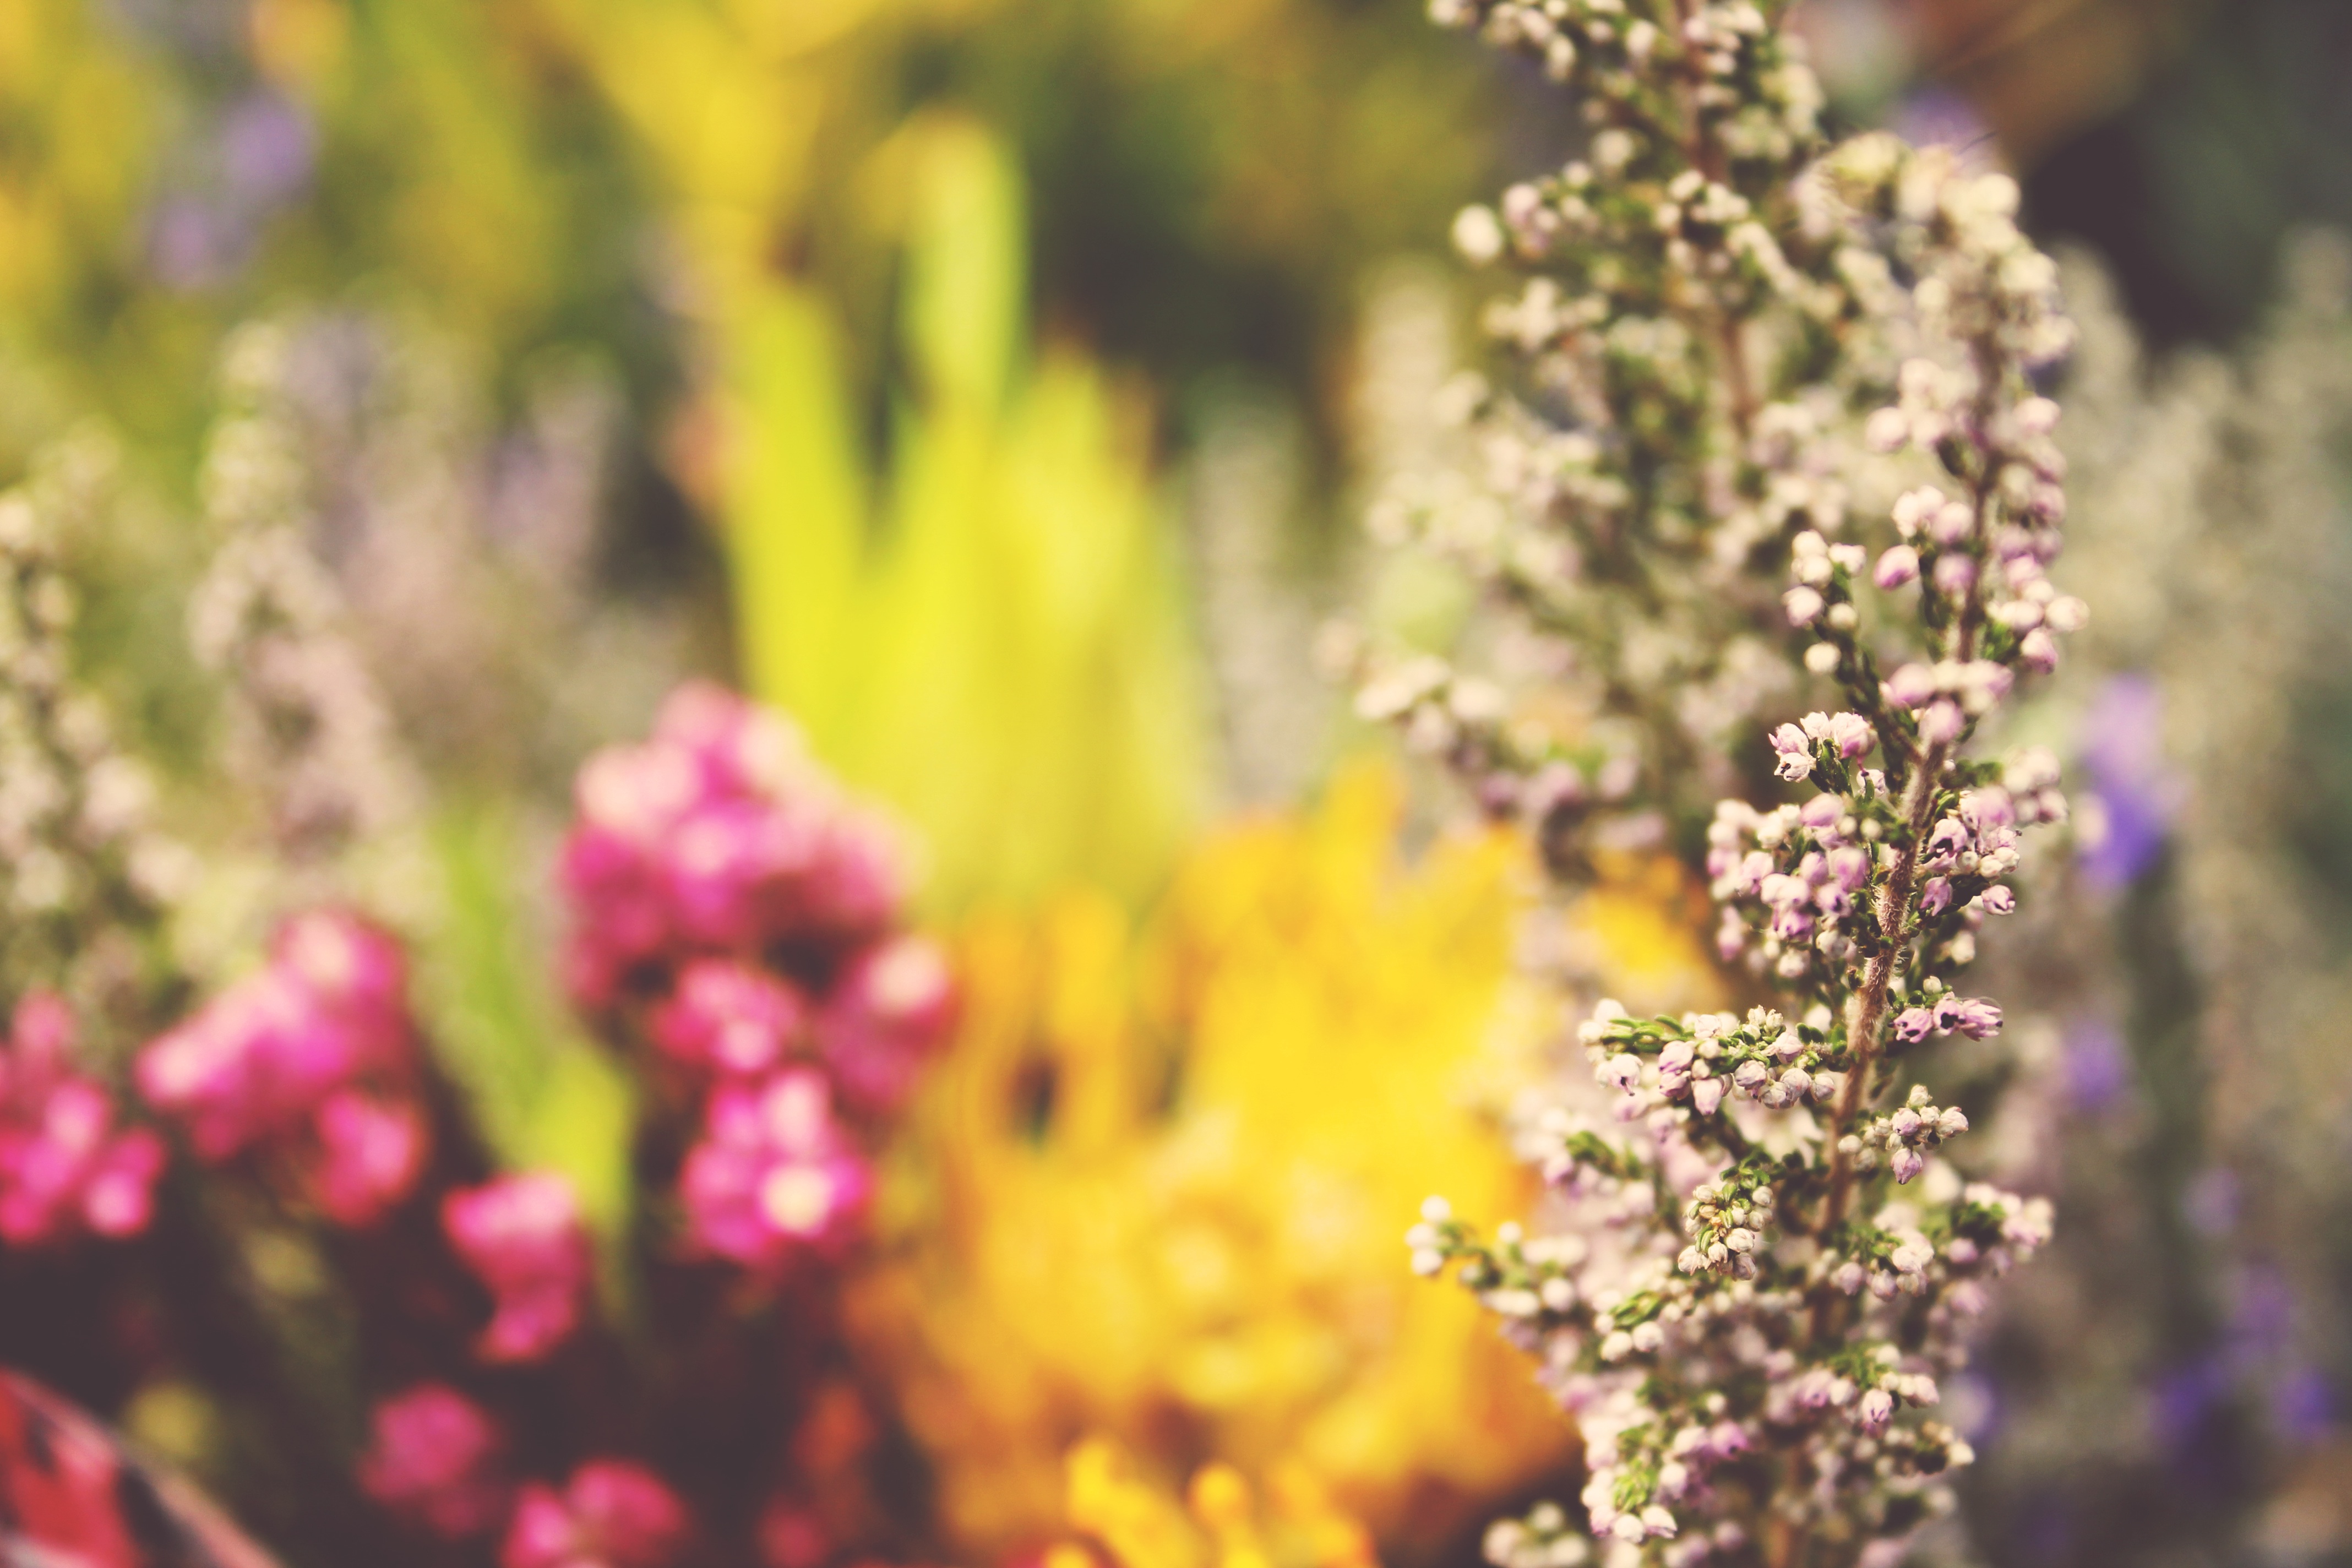
nature, blossom, plant, flower, pollen, botany, flora, lavender, wildflower, shrub, macro photography, flowering plant, land plant